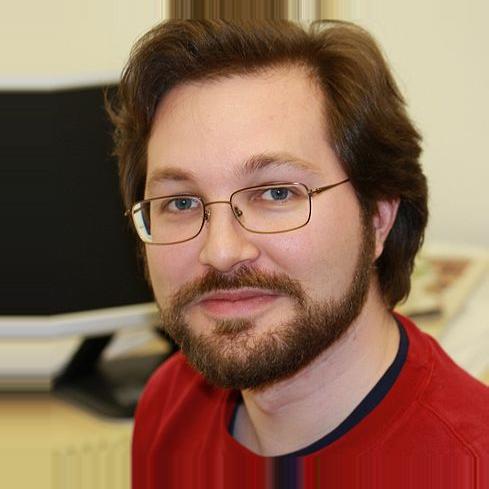
Age: 30